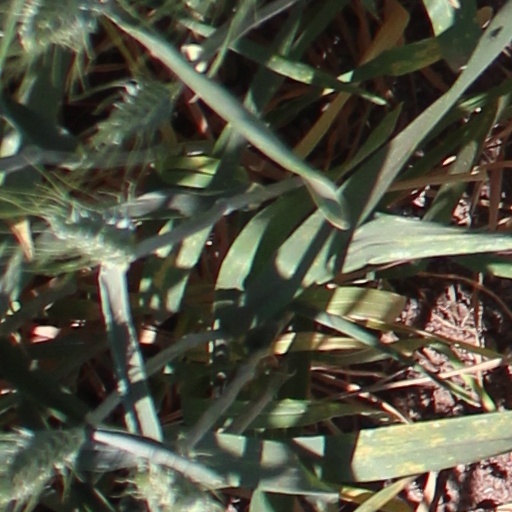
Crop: wheat